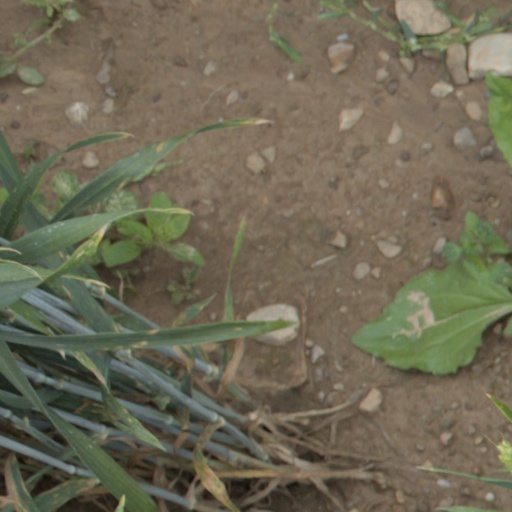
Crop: wheat